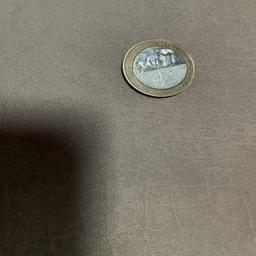
Label: 20_New_Front